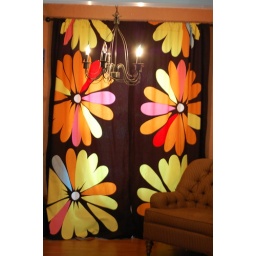
curtains in computer room closed